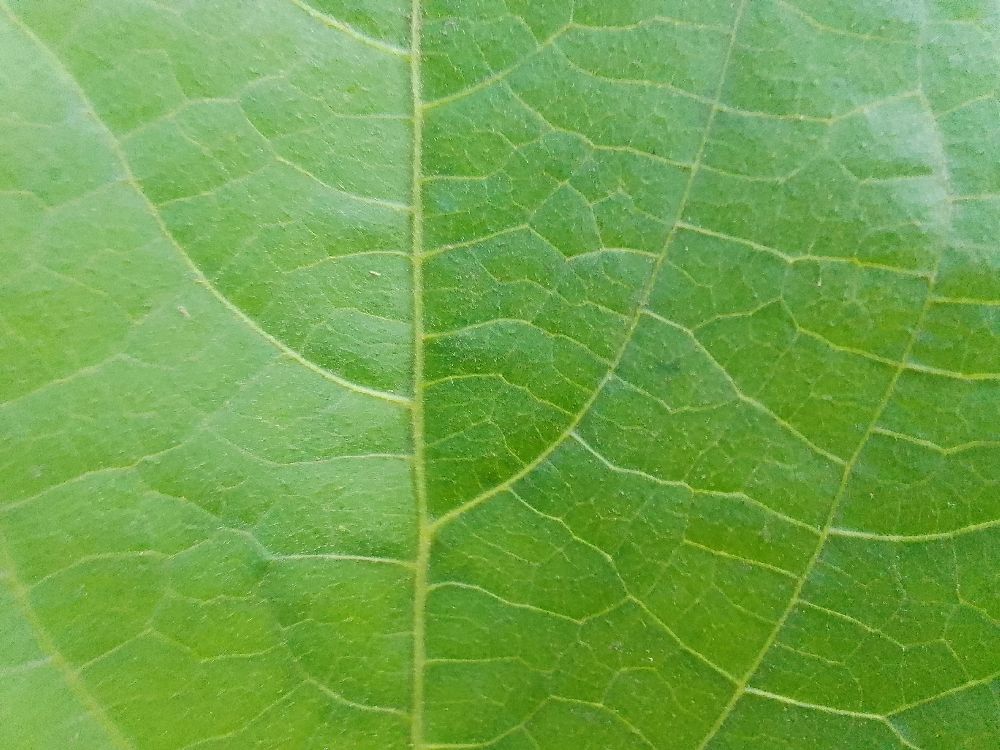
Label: healthy